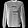
Label: Pullover